Ohlsdorf Jewish Cemetery

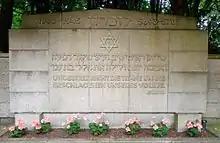
Shoah memorial

A memorial for the victims of The Holocaust opposite the ceremony hall commemorates the 190,000 German and over 5 million murdered European Jews. A single detached urn contains soil and ash from the Auschwitz concentration camp. The memorial wall behind shows the Star of David, dates and a quote from Jeremiah 8:23 "...that I might weep day and night for the slain of the daughter of my people"